Aortic dissection

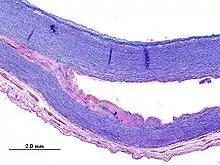
Histopathological image of dissecting aneurysm of the thoracic aorta in a patient without evidence of Marfan syndrome: The damaged aorta was surgically removed and replaced by artificial vessel, Victoria blue and HE stain.

The initiating event in aortic dissection is a tear in the intimal lining of the aorta. Due to the high pressures in the aorta, blood enters the media at the point of the tear. The force of the blood entering the media causes the tear to extend. It may extend proximally (closer to the heart) or distally (away from the heart) or both. The blood travels through the media, creating a false lumen (the true lumen is the normal conduit of blood in the aorta). Separating the false lumen from the true lumen is a layer of intimal tissue known as the intimal flap.